Secobarbital

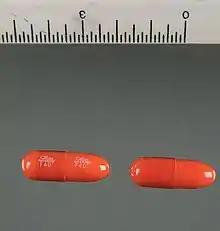

Ranbaxy Pharmaceuticals, an India-based company now predominantly owned by the Japanese company Daiichi Sankyo, obtained the rights to market and to use the trade name Seconal from Eli Lilly in 1998 and did so until September 2008. The actual manufacturer of Seconal subsequent to the time Eli Lilly manufactured the drug was Ohm Pharmaceuticals, a wholly owned subsidiary of Ranbaxy. The rights to market Seconal were then sold to Marathon Pharmaceuticals, which became the marketer and trade-name holder. At the time Marathon Pharmaceuticals obtained ownership of the brand name, the retail price for one 100 mg capsule (depending upon prescription size and pharmacy) averaged about one U.S. dollar. During the time Marathon owned the brand name, the company greatly increased the price of the drug. By February 2015, when Marathon sold the rights to Valeant Pharmaceuticals, the average retail price per 100 mg capsule had risen to over thirty dollars. Since its acquisition of the trade name, Valeant Pharmaceuticals made little, if any, change to the pricing of Seconal. Despite the price increases implemented by Marathon Pharmaceuticals, Seconal was still manufactured by Ohm. In the United States, Seconal is available only in 100 mg capsules, as a sodium salt. The salt is a white hygroscopic powder that is soluble in water and ethanol.